Adelaide Town Hall

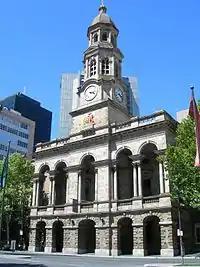
The Adelaide Town Hall's clock tower is a feature of King William Street

Adelaide Town Hall is a landmark building on King William Street in Adelaide, South Australia, Australia. The City of Adelaide Town Hall complex includes the Town Hall and the office building at 25 Pirie Street.